Gays, Illinois

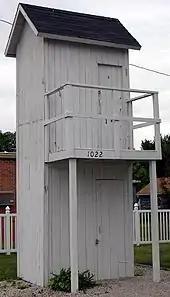
The Gays historical two-story outhouse

A two-story outhouse is located in the town. It was built in 1869 for apartments that were attached to a general store. The top floor was used by the apartment dwellers while the bottom floor was used by patrons of the store. Although the store and apartments were demolished, the outhouse remained. Each level has two seats, so the outhouse could be used by four at a time. Waste from the top level dropped behind a false wall into a pit. It is located at the corner of N Pine Street and Front Street.